Sylvester (singer)

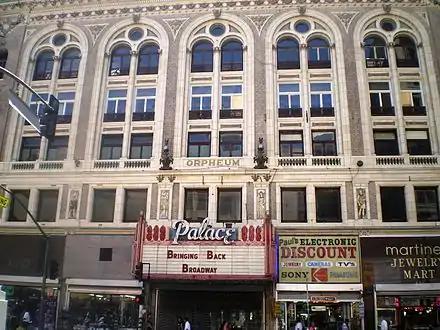
Palace Theater, where Sylvester performed a one-man show

In 1970, Sylvester entered into an open relationship with Michael Lyons, a young white man, and soon proposed marriage to him. Although same-sex marriage was not legally recognized in the US, the couple held a wedding in the Shakespeare Garden of Golden Gate Park. At the invitation of the manager of the Palace Theater, Sylvester appeared in a spoof film, "Tricia's Wedding", which parodied the marriage of Tricia Nixon Cox, daughter of President Richard Nixon. In the film, Sylvester played the role of both Coretta Scott King and the African ambassador Uma King. In 1971, Sylvester was given a one-man show, "Sylvester Sings", at the Palace Theater, for which he was accompanied by Peter Mintun. He nevertheless remained a part of the Cockette troupe during their divisive split, in which Hibiscus and his followers left to form the Angels of Light. Following Hibiscus' departure, the Cockettes began to gain increasing media attention, with celebrities such as Rex Reed, Truman Capote, and Gloria Vanderbilt enthusing about their performances. "Rolling Stone" magazine singled out Sylvester's performances for particular praise, describing him as "a beautiful Black androgyne who has a gospel sound with the heat and shimmer of Aretha".